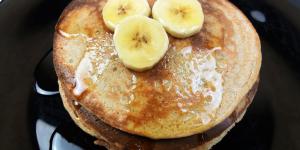
tortitas de avena fit